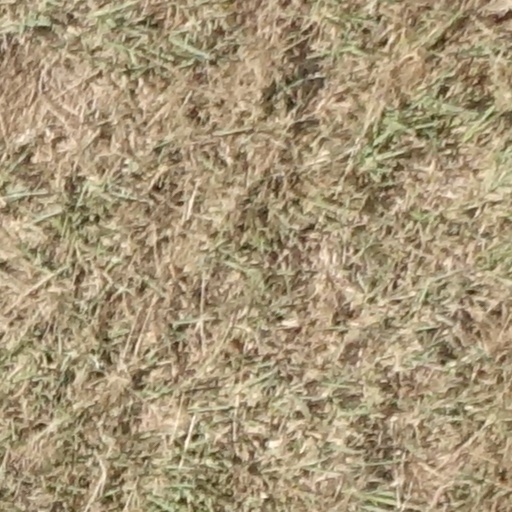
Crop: sorghum